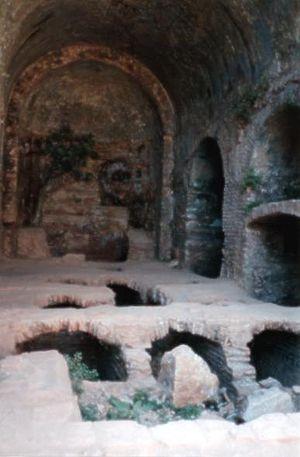
Les Sept Dormants d'Éphèse est un miracle qui semble commun aux chrétiens et aux musulmans ; il met en scène des jeunes gens dormant dans une caverne pendant une très longue durée. Une Sourate coranique raconte et décrit leur périple. Les Sept Dormants sont probablement « les héritiers topiques de cultes préhistoriques dédiés à des fratries de sept dieux ».